Achaea

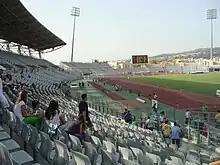
Pampeloponnisiako Stadium

There are two skiing resorts, one on the Panachaicus west of the mountain top (elevation around 1700 m) east of Patras, it will be Nafpaktos's closest because of the new bridge (mid-2004) and the other on Aroania, sometimes still called Chelmos, near Kalavrita. It is Kalavrita's closest resort.